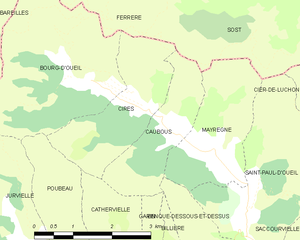
Caubous est une commune française située dans le département de la Haute-Garonne, en région Occitanie.